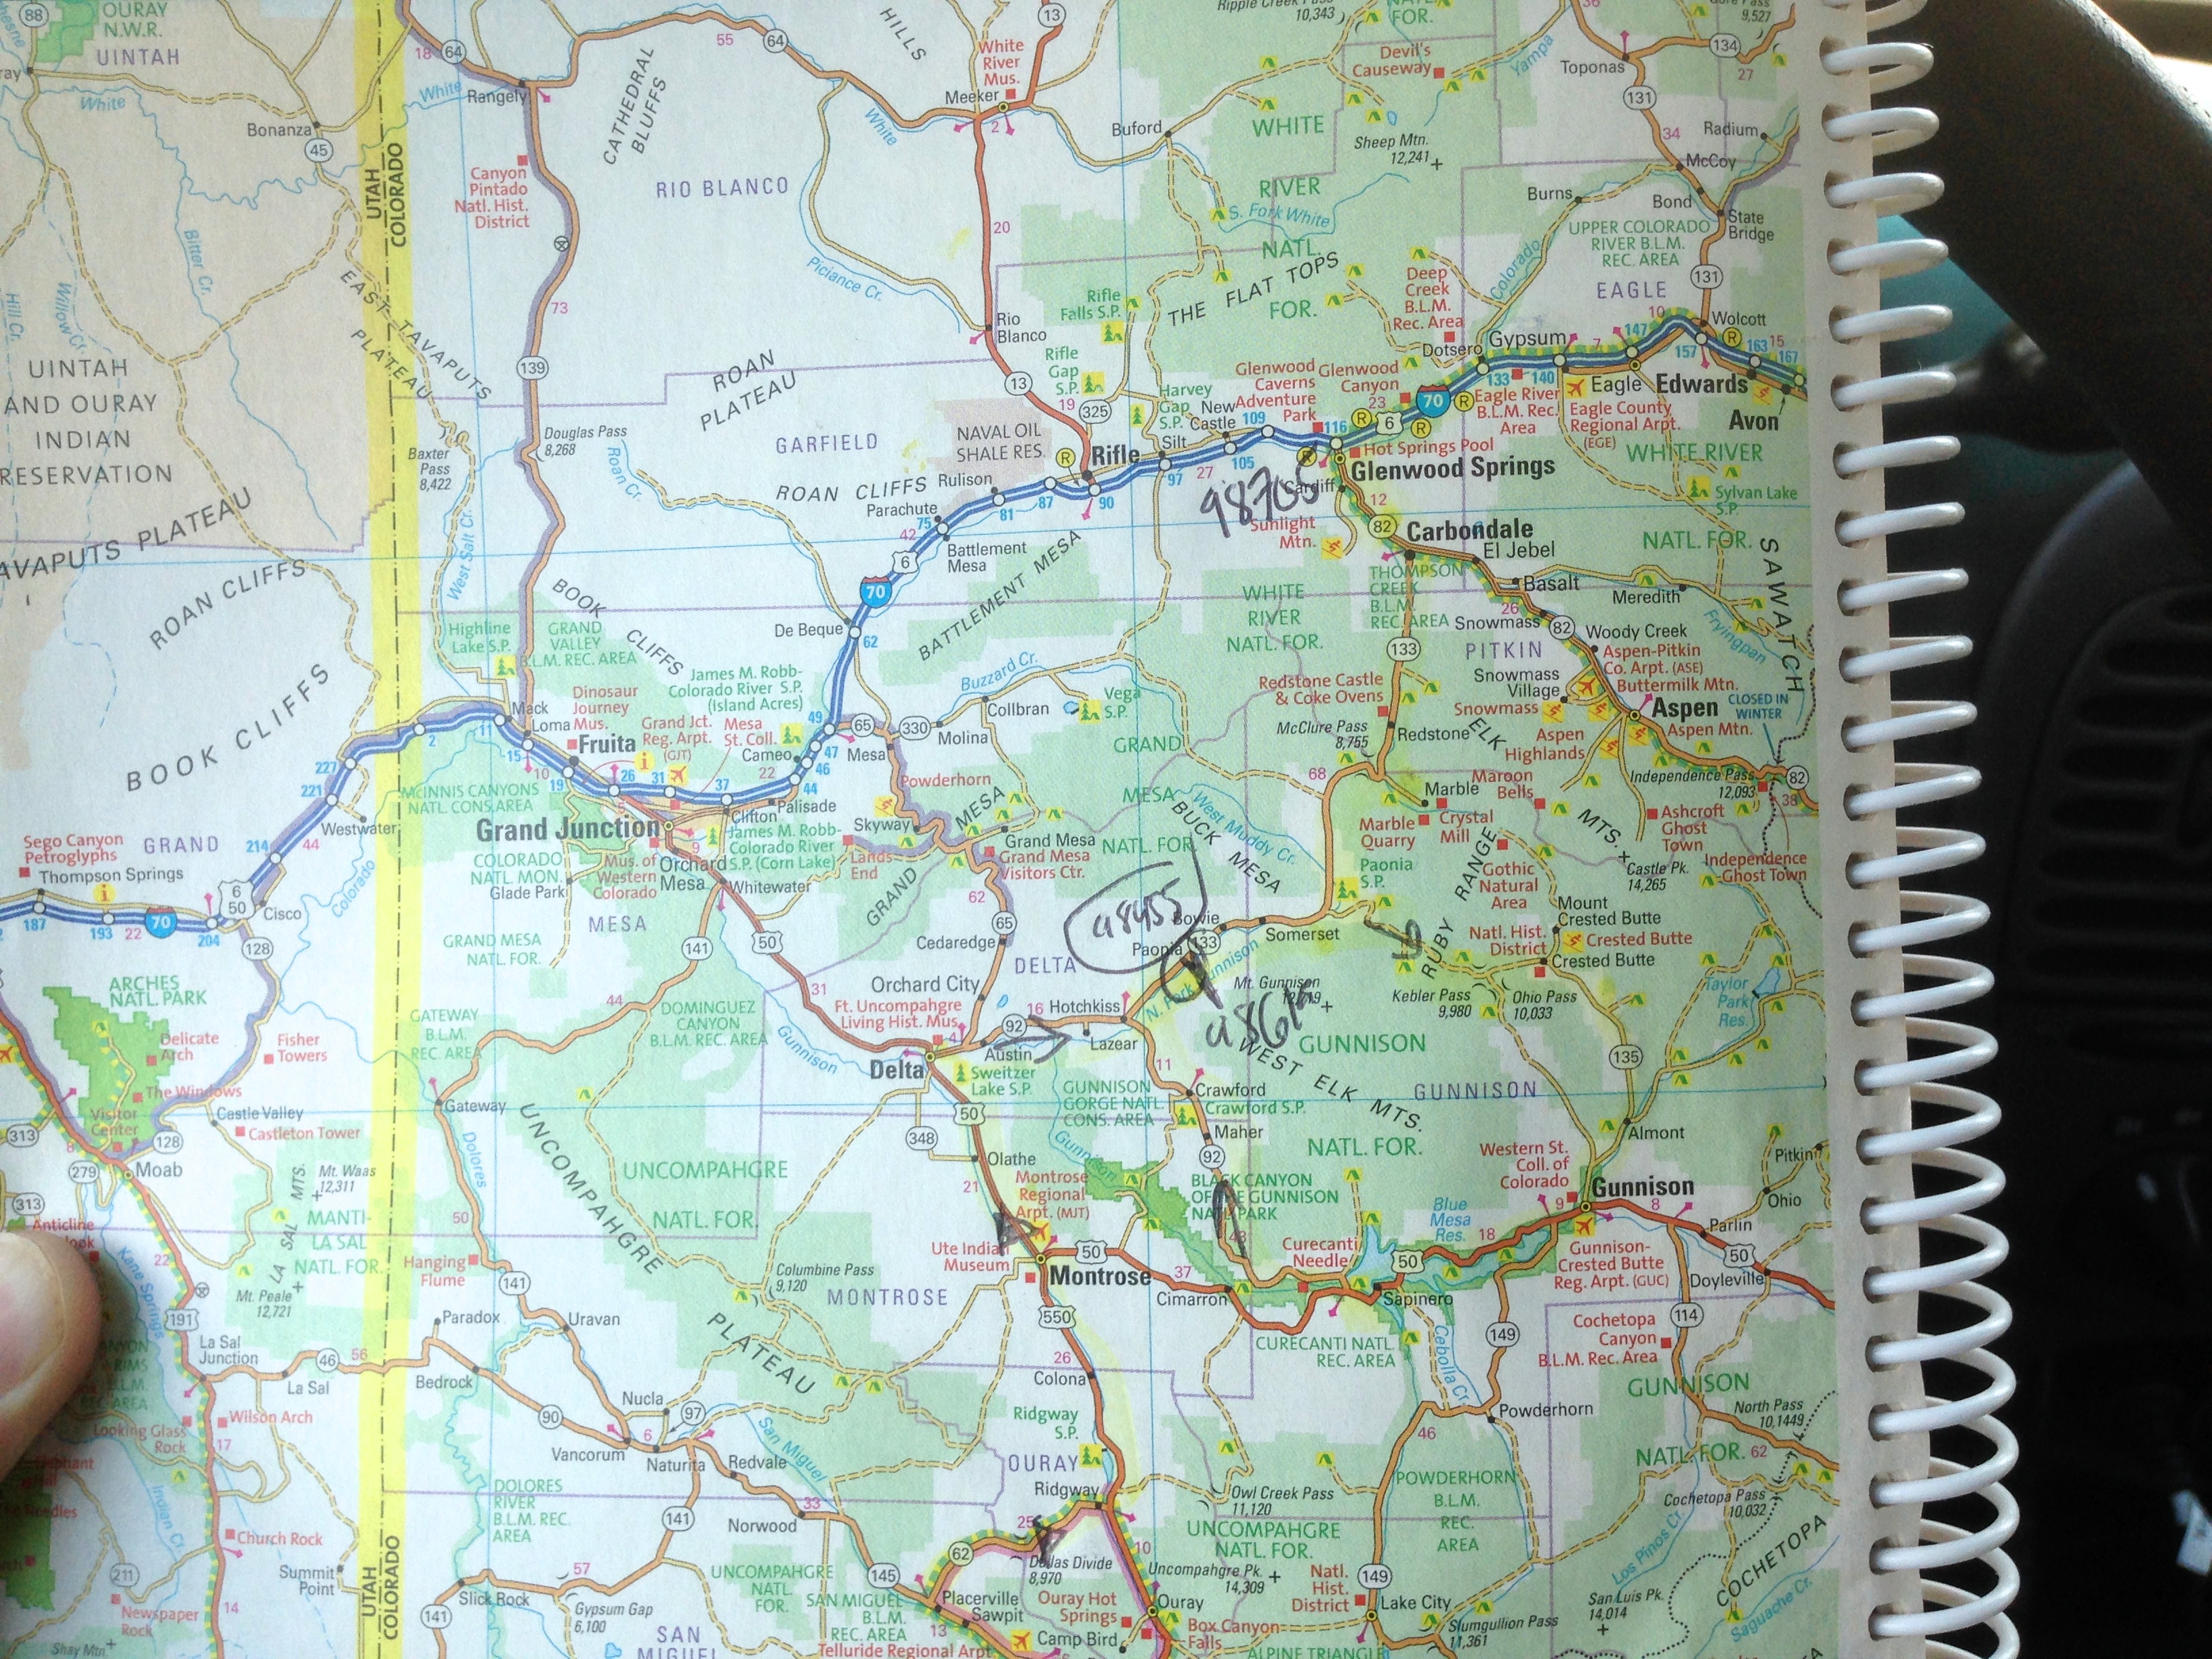
map, atlas